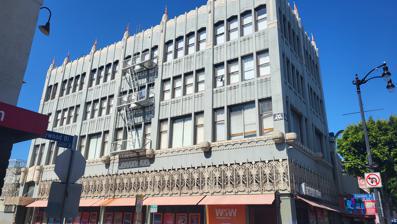
Building: Shane Building
Country: United States of America
Year built: 1930
Building in Los Angeles, California, U.S. United States historic place Shane Building U.S. Historic district Contributing property The building in 2024 Location of building in Los Angeles County Location 6650-6654 W. Hollywood Blvd. and 1655 N Cherokee Ave Hollywood, California Coordinates 34°06′04″N 118°20′06″W / 34.101°N 118.335°W / 34.101; -118.335 Built 1930 Architect Norton & Wallis Architectural style Zigzag Moderne Part of Hollywood Boulevard Commercial and Entertainment District ( ID85000704 ) Designated CP April 4, 1985 Shane Building , also known as Shane & Regar Store Building or Hollywood Center , is a historic four-story building at 6650-6654 W. Hollywood Blvd. and 1655 N Cherokee Ave in Hollywood, California . History Built in 1930, Shane Building was designed by Norton & Wallis and features an art deco style known as Zigzag Moderne . Shane Building was the original home of the Writers Guild of America and the Screen Actors Guild , and was once home to the Directors Guild of America as well. From August 1977 to January 1978, the building's basement was home to Los Angeles's first punk rock club, The Masque . The club also had a secondary access point from the building's neighboring pornographic theater . In 1984, the Hollywood Boulevard Commercial and Entertainment District was added to the National Register of Historic Places , with Shane Building listed as a contributing property in the district. In 2000, the building was bought by Randy Barbato and Fenton Bailey to serve as headquarters for their production company World of Wonder . The purchase price was $15 million ($26.5 million in 2023). Architecture Shane Building was built with reinforced concrete and features an art deco style known as Zigzag Moderne . Elements of the style prominent in the building include highly stylized gates, elaborate etched glass , verticality through pilasters that extend from the second story to above the parapet , and chevron shaped panels that articulate the top story windows. See also List of contributing properties in the Hollywood Boulevard Commercial and Entertainment District References